Blumenau Esporte Clube

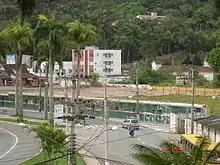
Ruins of the club's historic stadium, "Estádio Aderbal Ramos da Silva", known as "Deba", demolished 2007

Blumenau Esporte Clube is a football club from the city of Blumenau in the south Brazilian state of Santa Catarina.